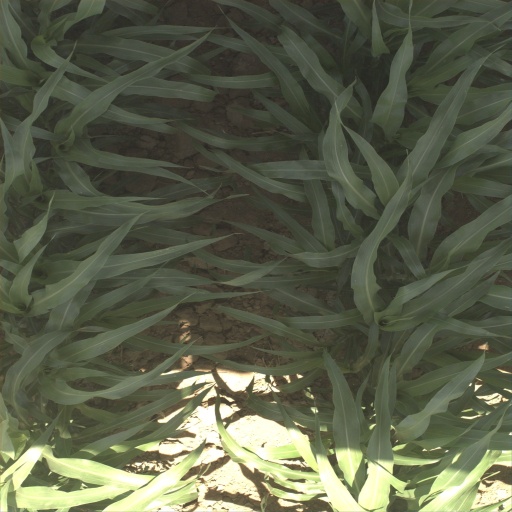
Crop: sorghum